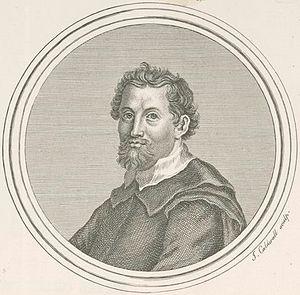
Ruggiero Giovannelli est un compositeur italien de la fin de la Renaissance et du début de la période baroque. Appartenant à l'école romaine, il est le successeur de Palestrina à la Cappella Giulia de basilique Saint-Pierre-de-Rome, puis nommé maestro di cappella de la chapelle Sixtine en 1614.